William Stith

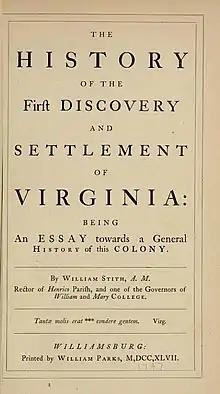
William Stith (1747) "The History of the First Discovery and Settlement of Virginia: being an Essay towards a General History of this Colony", Williamsburg: William Parks.

In October 1731, he became a master of the College of William & Mary's Grammar School. He also began his role at the Virginia House of Burgesses as a chaplain. Stith was a minister for 16 years at the Henrico Parish in Henrico County beginning in 1736. He was also a minister in York County, Virginia of the York-Hampton Parish. In the 1740s and 1750s, three of his sermons were published.